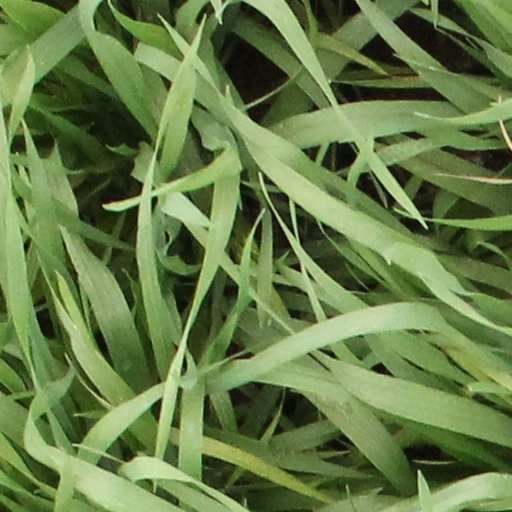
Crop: wheat